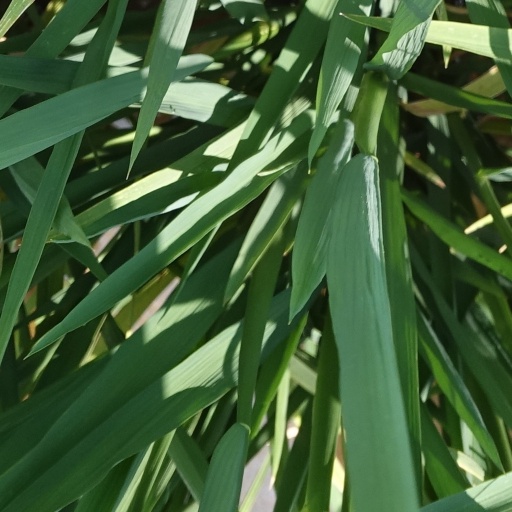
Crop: rice